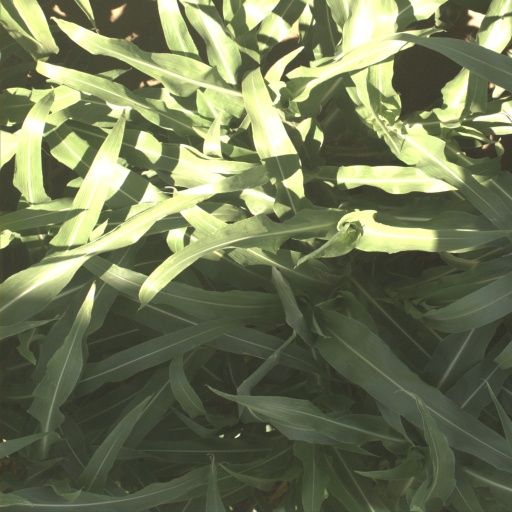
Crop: sorghum